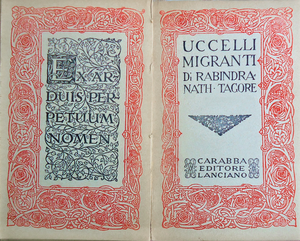
Abanîndranâth Thâkur dit Tagore, peintre et homme de lettres, né dans la famille Tagore à Calcutta dans le Bengale occidental en Inde.